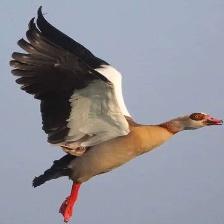
Species: EGYPTIAN GOOSE
Scientific name: ALOPOCHEN AEGYPTIACA
ImageNet parent category: goose